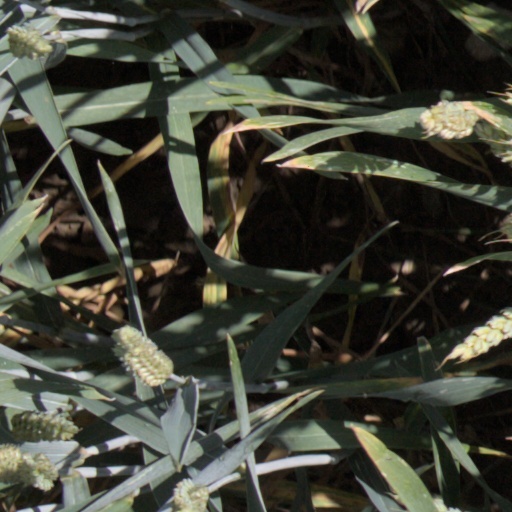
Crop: wheat